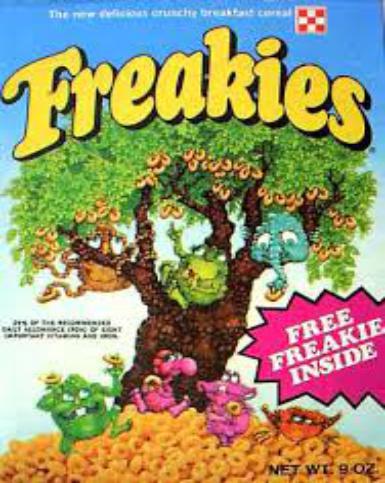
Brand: freakies
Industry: Necessities